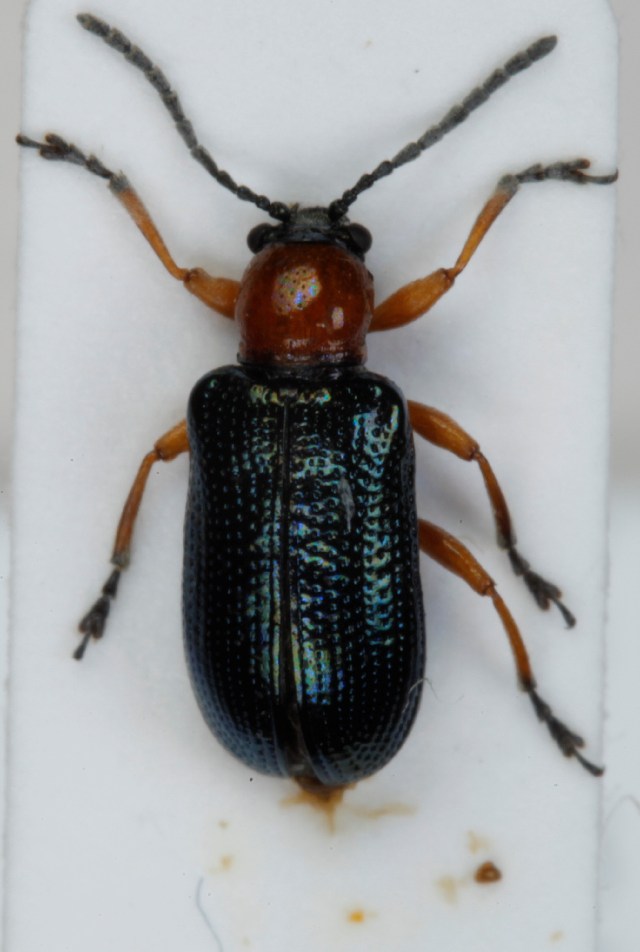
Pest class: cereal_leaf_beetle